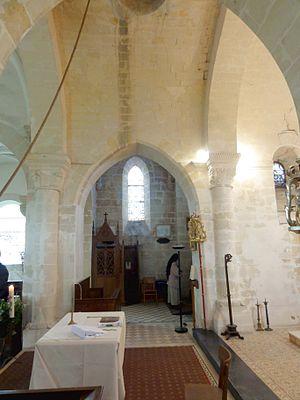
Intérieur de l'église - voir titre.
L'église Saint-Pierre-et-Saint-Paul est une église catholique paroissiale située à Labruyère, en France. Si sa nef et ses bas-côtés sont néo-romans et sans intérêt particulier, les parties orientales et le clocher en bâtière central datent encore de la première église paroissiale, qui fut achevée pendant la seconde moitié du XIIᵉ siècle. Le chœur du second quart du XIIᵉ siècle est la partie la plus ancienne. Il se compose de deux travées voûtées en berceau brisé, dont la première sert de base au clocher. Ses quatre chapiteaux romans sont d'une facture archaïque et paraissent anachroniques à la période de construction. Les bases des colonnes engagées sont flanquées de griffes aux angles, dont chacune reproduit un motif différent. Leur authenticité n'est toutefois pas assurée. Les deux croisillons ou chapelles sont un peu plus tardifs. Leur intérêt réside surtout dans les niches d'autel, qui sont rares dans la région. Le croisillon sud, qui fut bâti en premier lieu, possède une voûte d'ogives qui peut encore passer pour romane. La voute du croisillon nord a été refaite à la période gothique flamboyant.